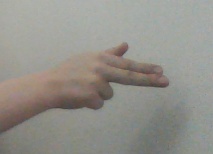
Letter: ghain